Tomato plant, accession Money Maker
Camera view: horizontal (90 deg, fisheye); turntable rotation: 180 degrees
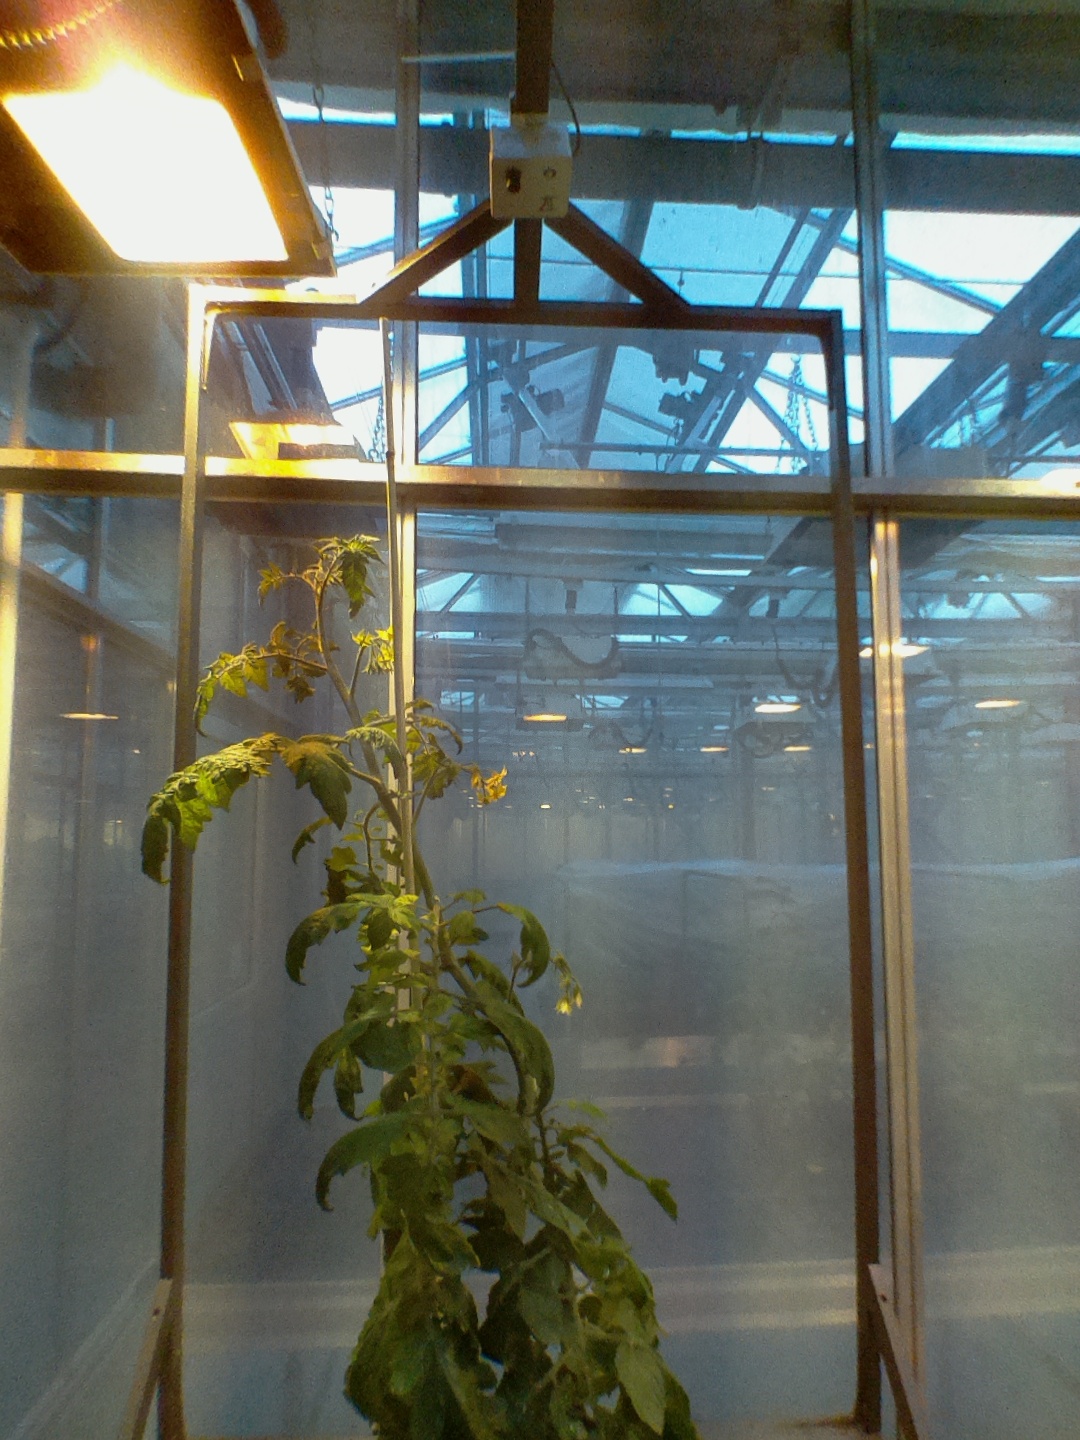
BBCH growth stage 70: Fruits at the main stem or branches visibles